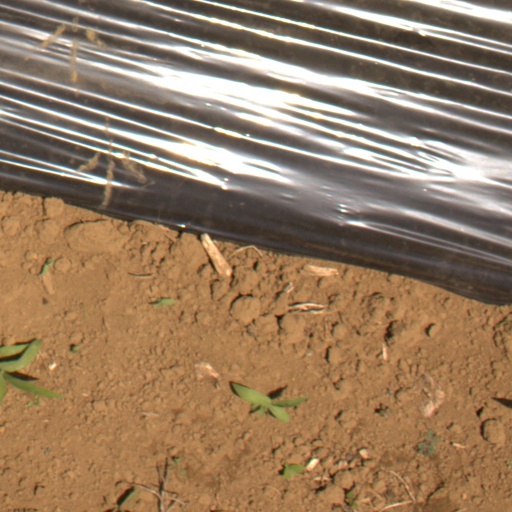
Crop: Jerusalem artichoke